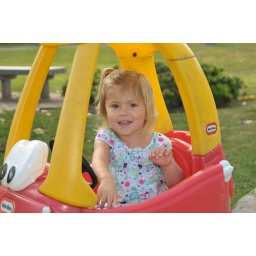
Natalie in little yellow car